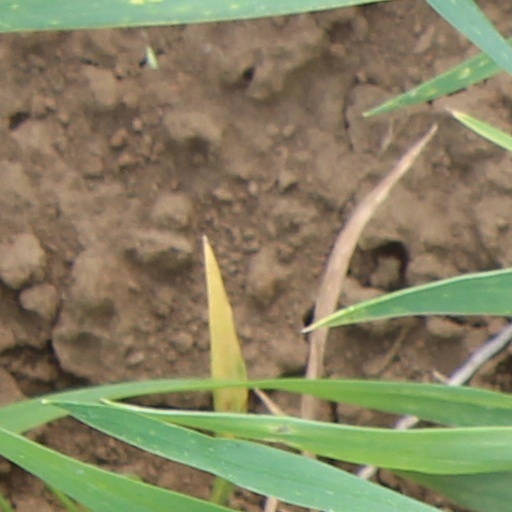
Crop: wheat